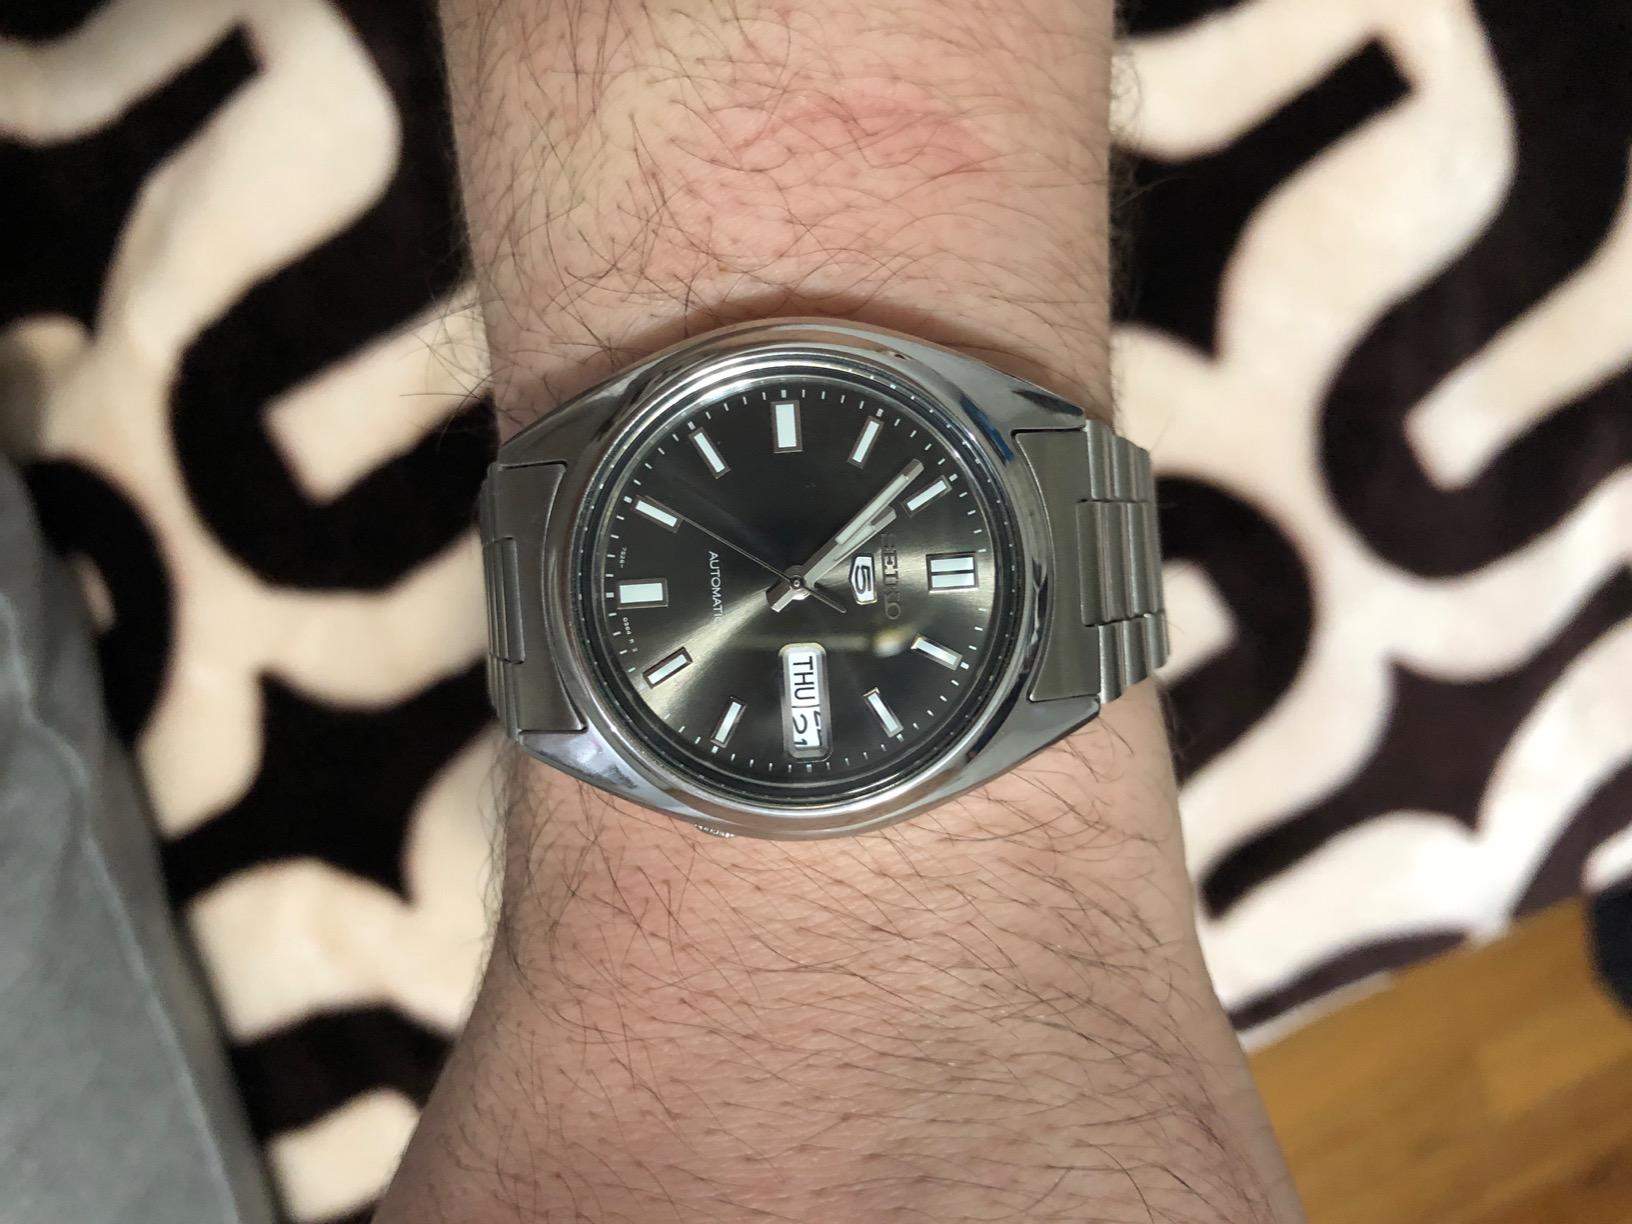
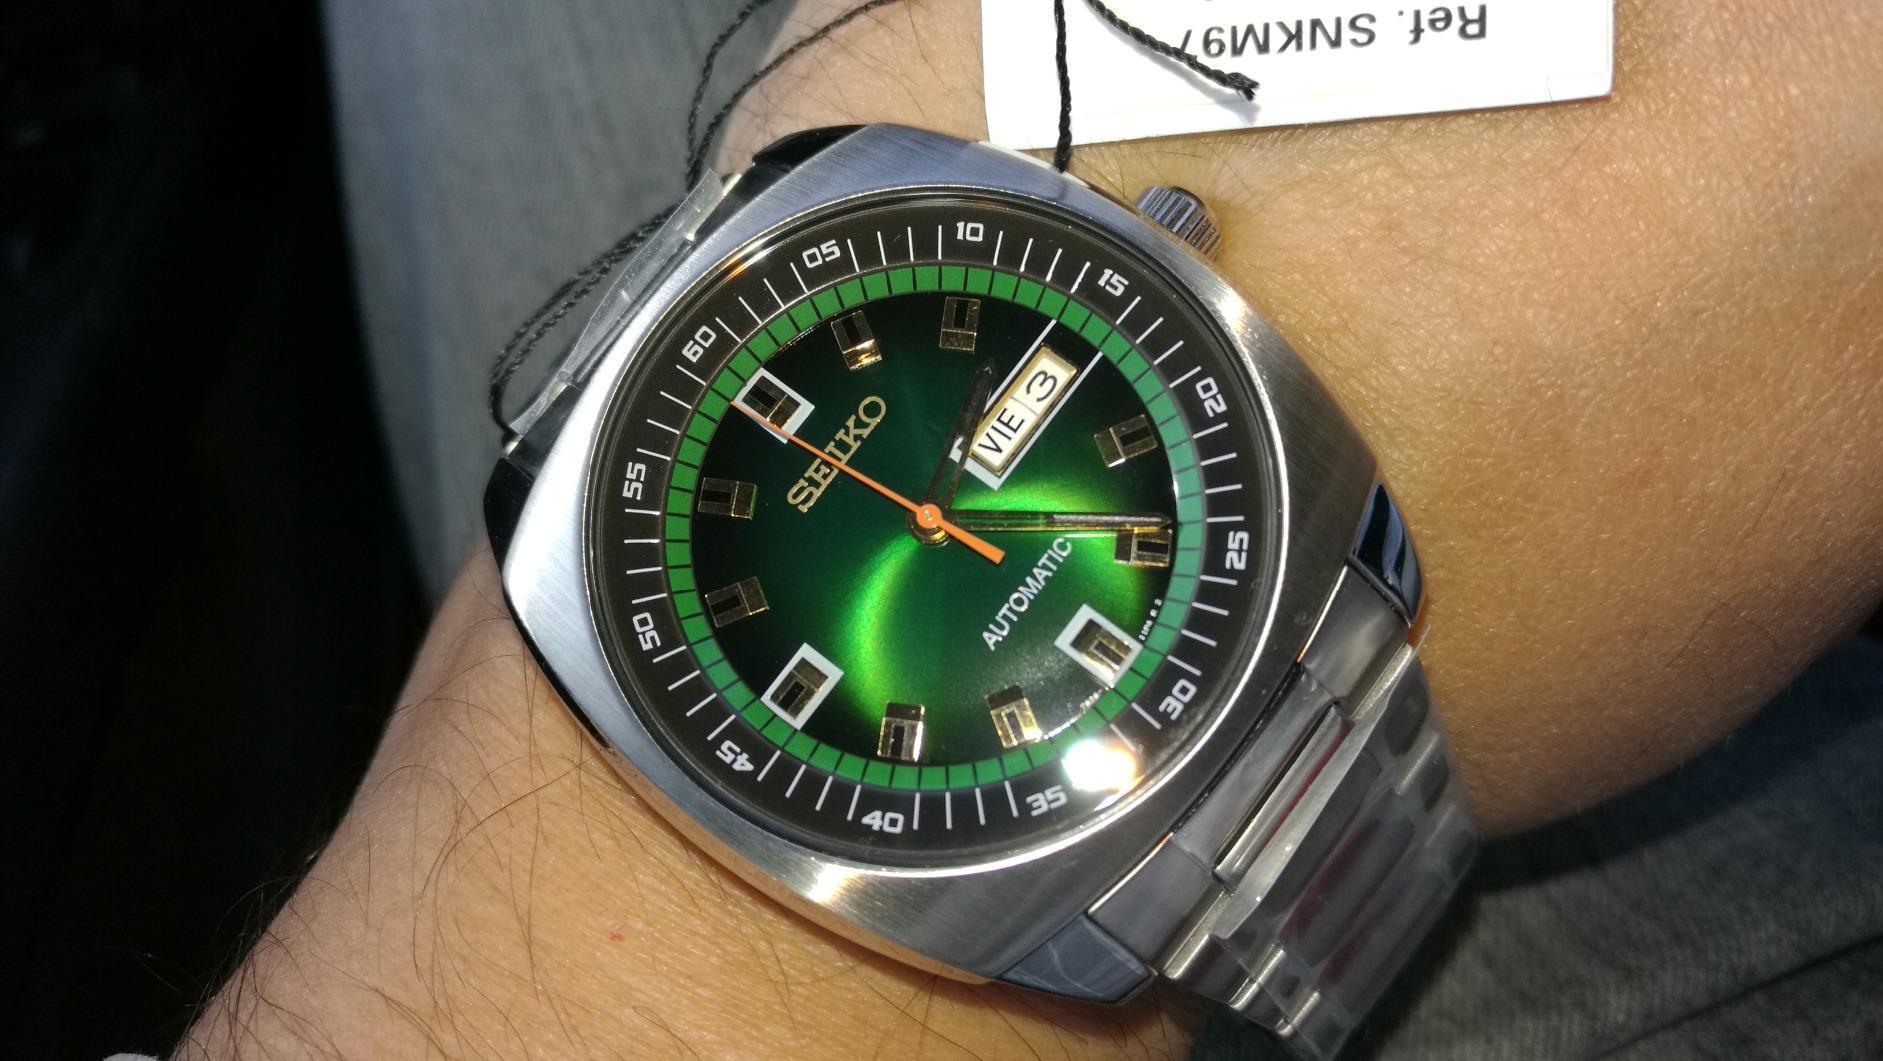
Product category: accessories_watch
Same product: no